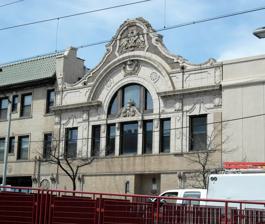
Building: Jeffery Theater
Country: United States of America
Year built: 1924
Building in Chicago, Illinois Jeffery Theater General information Architectural style Neoclassical Location 1952 E. 71st St., Chicago , Illinois Coordinates 41°45′58.8″N 87°34′36.3″W / 41.766333°N 87.576750°W / 41.766333; -87.576750 Completed 1924 Opened 1925 Design and construction Architect(s) William P. Doerr The Jeffery Theater is a vacant theater building at 1952 E. 71st Street, in Chicago 's South Shore neighborhood. History The Spencer Arms Hotel Designed by William P. Doerr, it was built in 1924 and opened in 1925 as a vaudeville and movie theater. The building also housed the Spencer Arms Hotel, a fifty-room hotel to the west of the theater, while the Jackson Park National Bank was located at the corner of 71st and Jeffery. The first floor of the Spencer Arms Hotel contained commercial space. The Jeffery Theater had a single screen and seating for 1,795 people and was originally part of the Cooney Brothers circuit. It was operated by the Warner Bros. Circuit Management Corp. in the 1930s and 1940s. The theater closed in 1977. In the late 1990s, ShoreBank purchased the building, and remodeled the building's interior into office space, though a portion of the theater's lobby remains intact. ShoreBank was closed as a failed institution in 2010. In 2014, Preservation Chicago listed the Jeffery Theater as one of Chicago's 7 most endangered buildings, as there were plans to demolish the building and build a McDonald's at the site. In 2017, developers announced plans to demolish the building to build an entertainment complex, and on February 11, 2020, a demolition permit was requested. The permit was placed on a 90-day hold, because the building is orange rated in the Chicago Historic Resources Survey, signifying that it "possesses potentially significant architectural or historical features". References